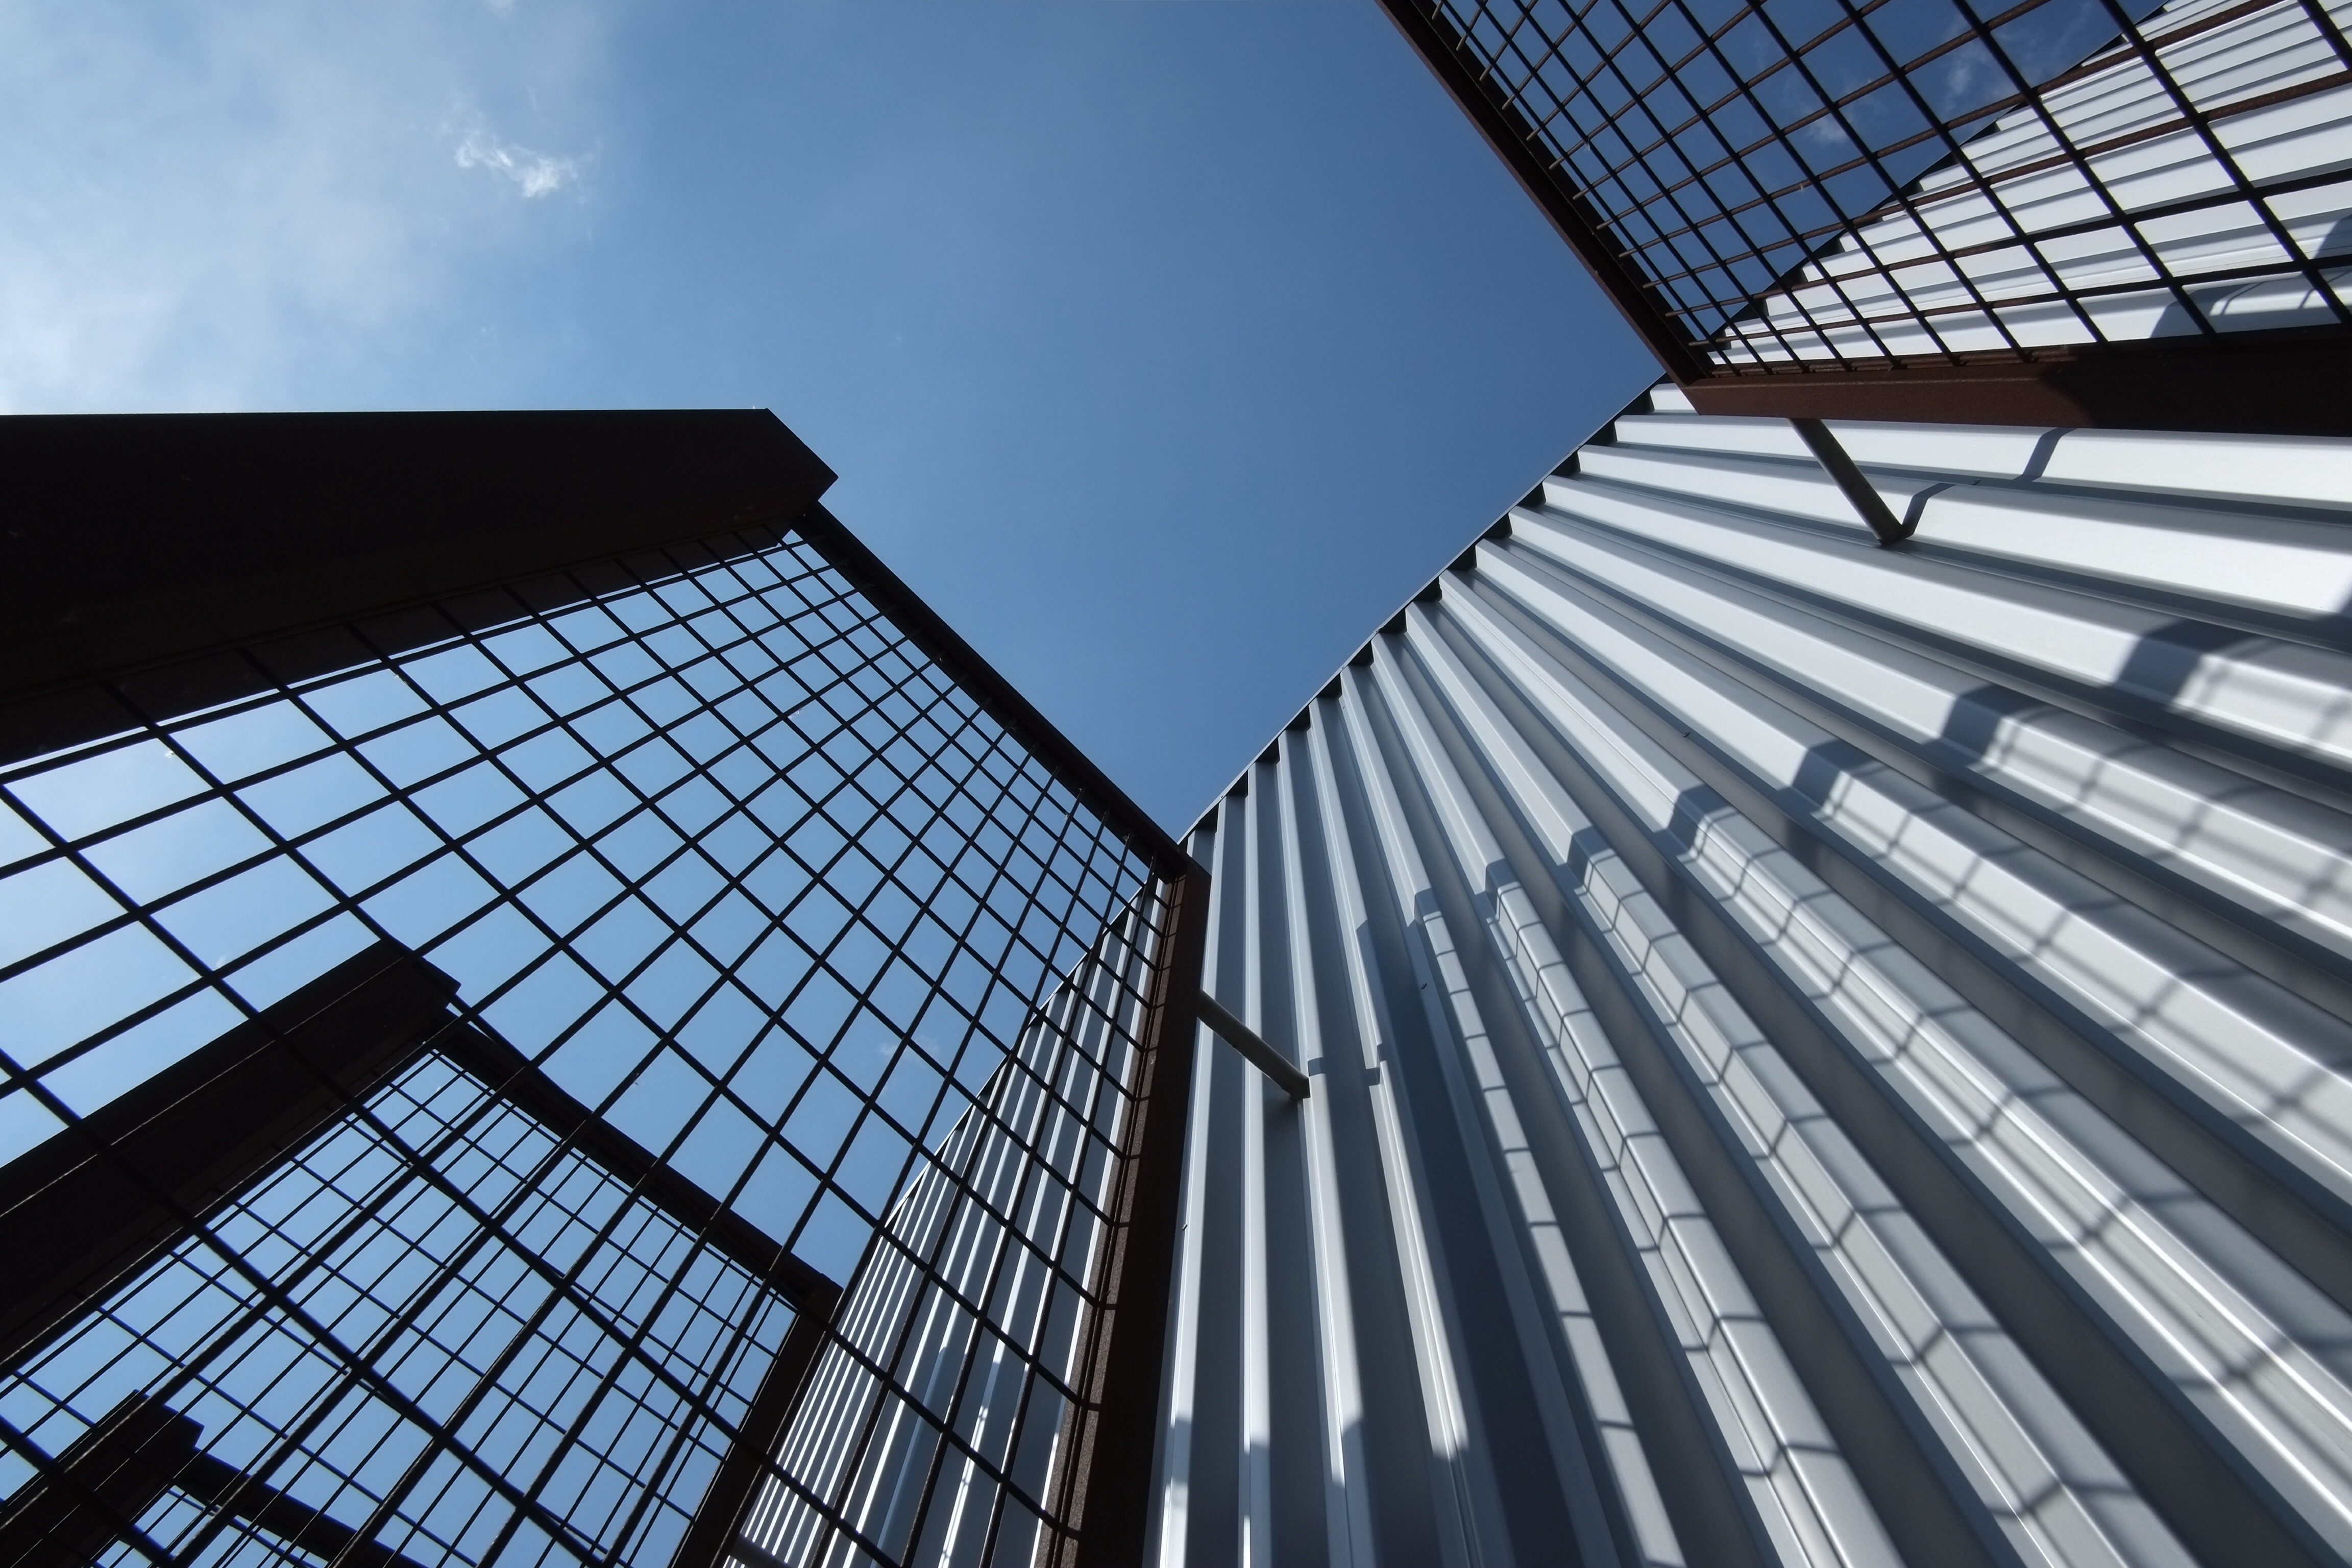
architecture, structure, sky, window, roof, building, skyscraper, line, reflection, facade, professional, tower block, windows, symmetry, magnificent, shape, headquarters, pointed, daylighting, morning hours